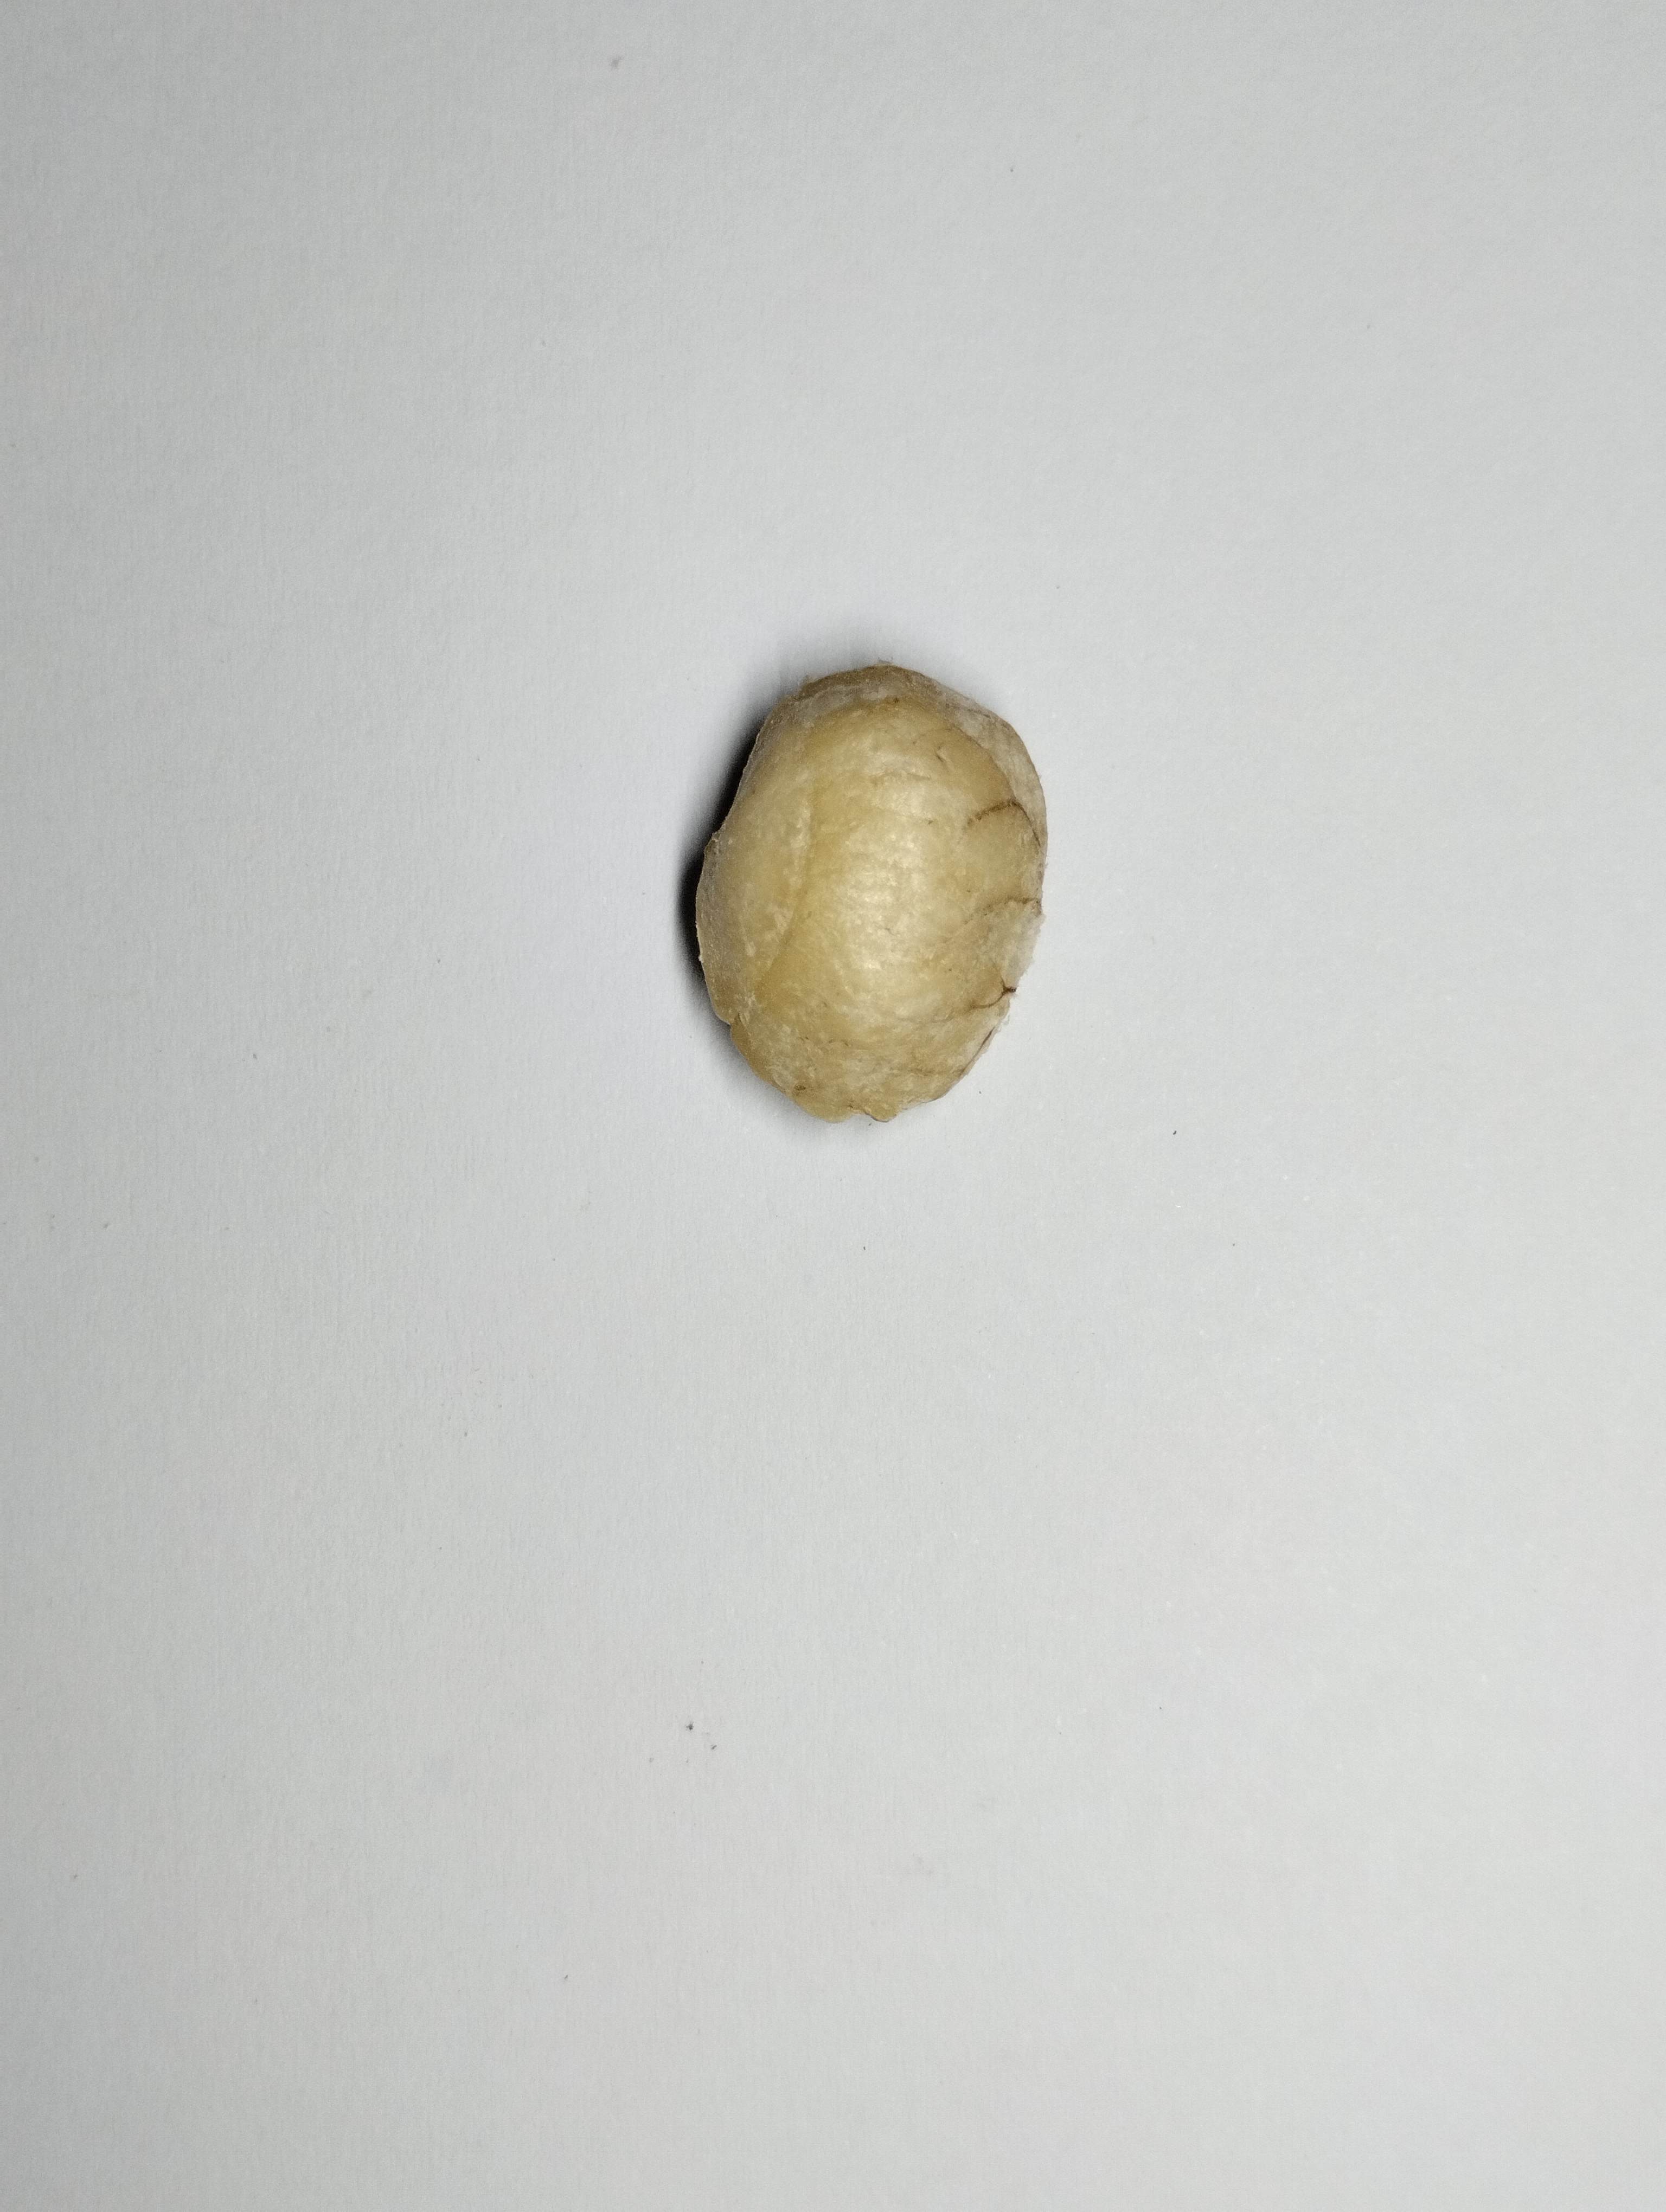
Label: bagus (good seed)